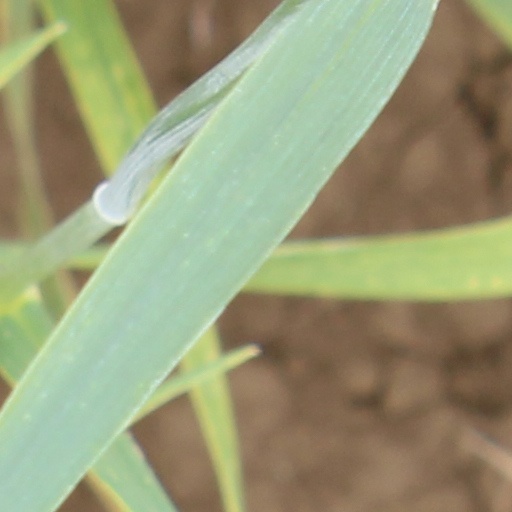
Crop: wheat